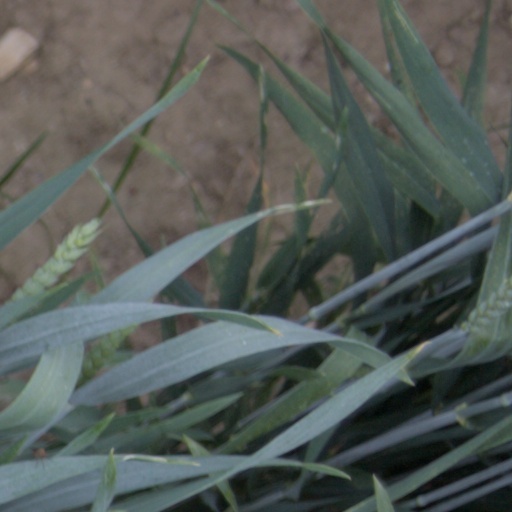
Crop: wheat